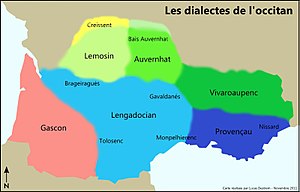
Occitansk (sprog)
Det occitanske sprogområde i Frankrig
Occitansk er en gruppe gallo-romanske sprog, som tales i Sydfrankrig og det øvrige historiske Occitanien.